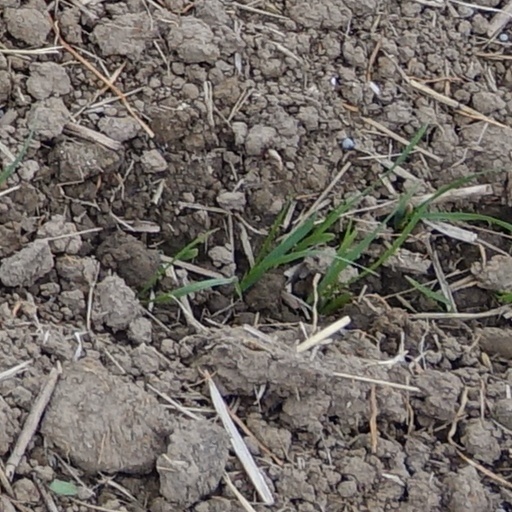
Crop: wheat